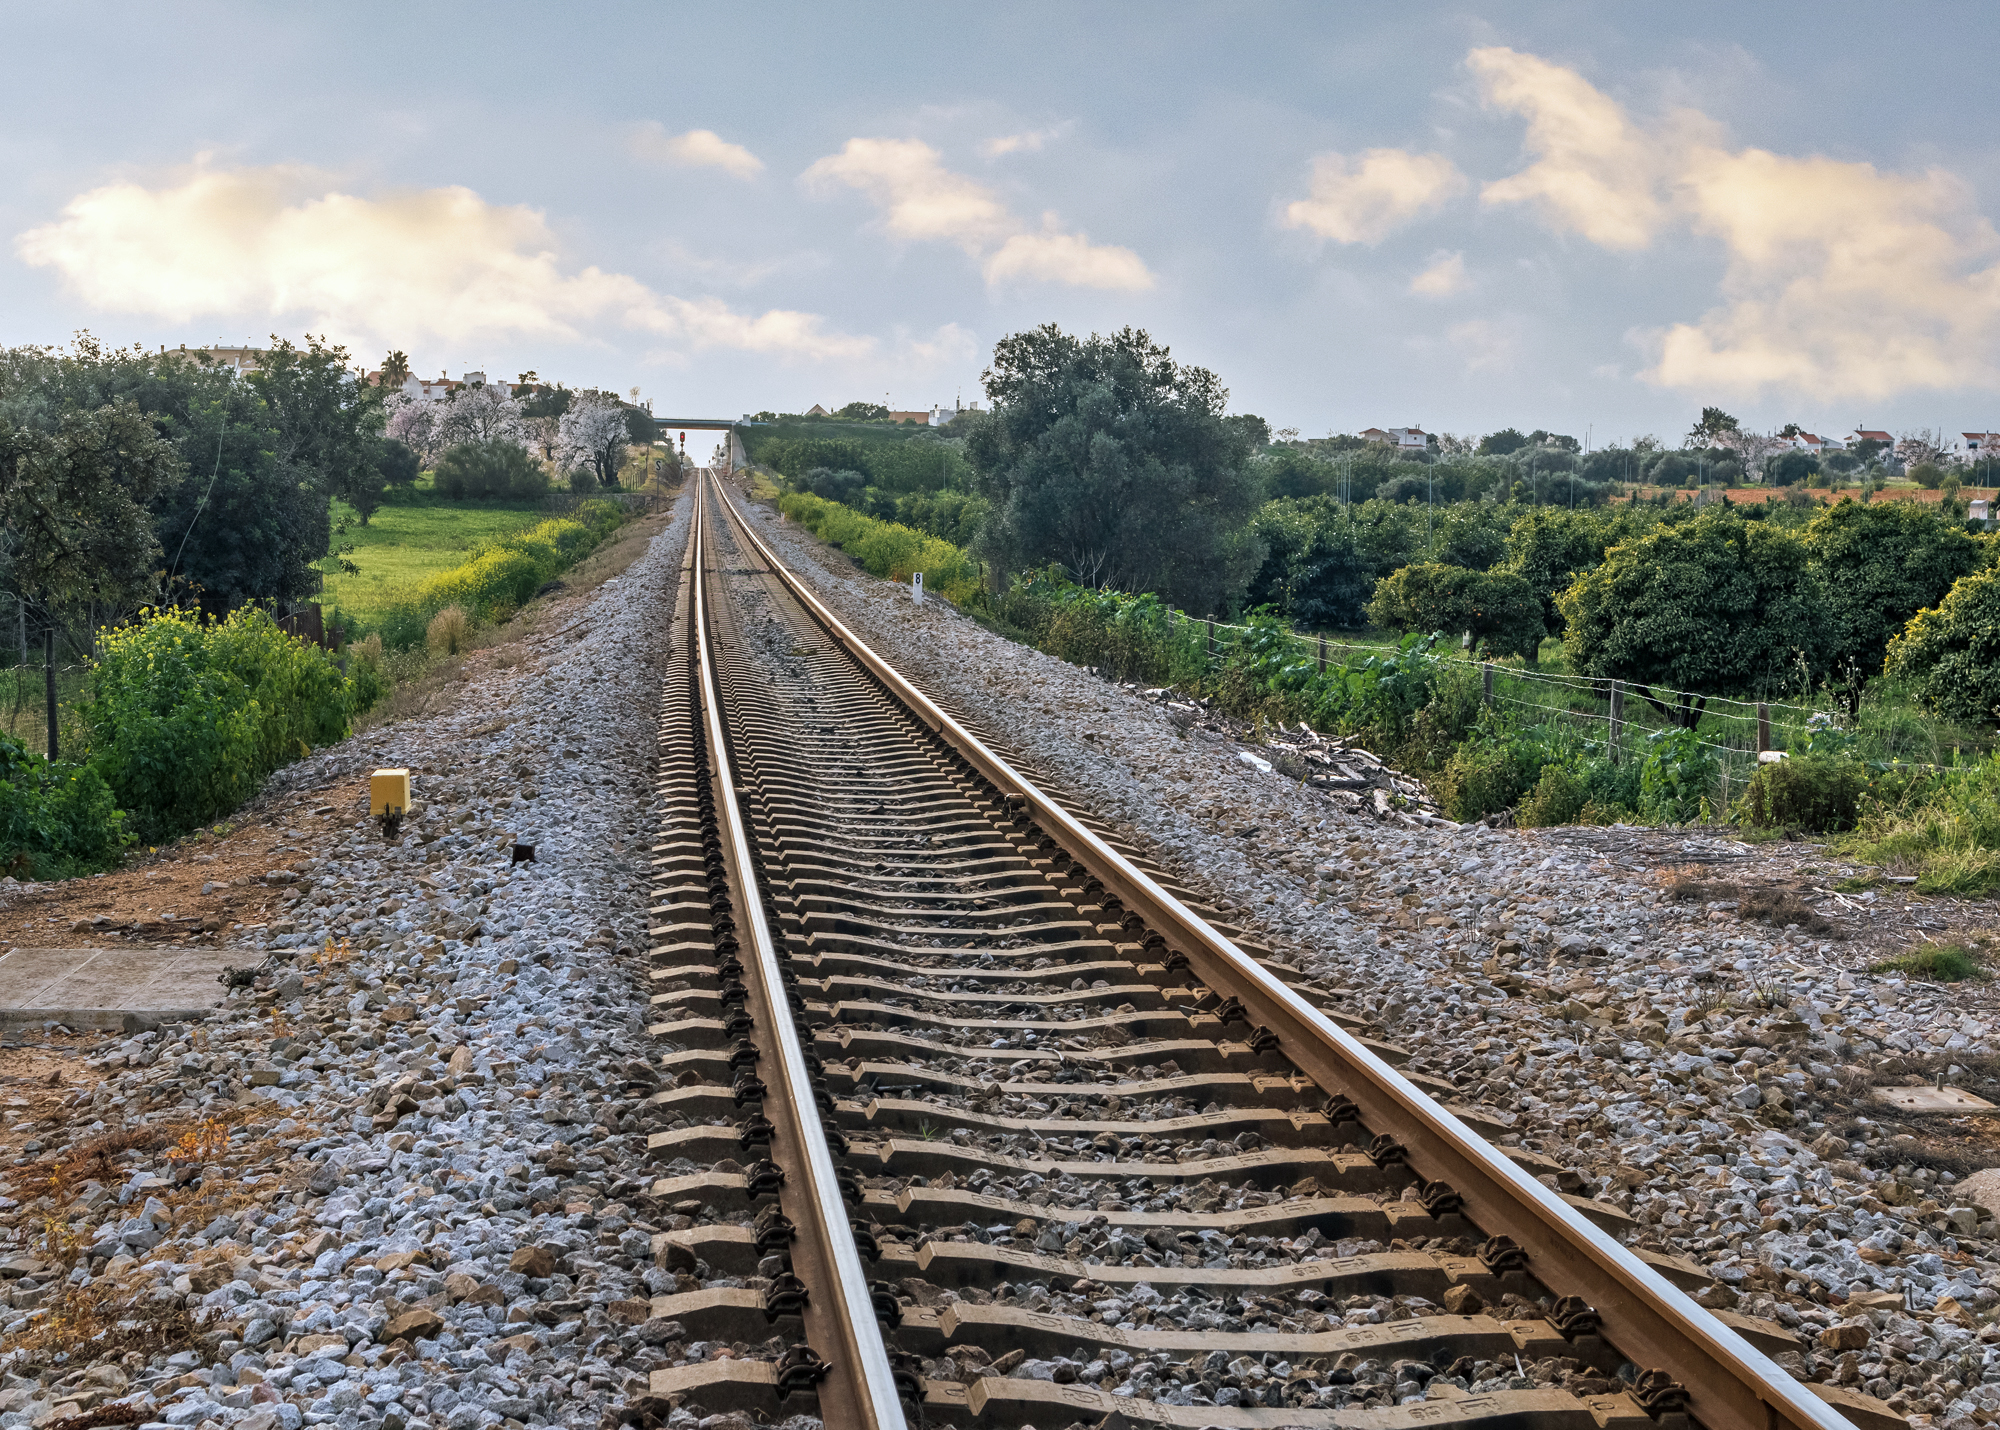
railway, sky, cloud, plant, tree, track, thoroughfare, natural landscape, parallel, road surface, grass, road, horizon, landscape, symmetry, nonbuilding structure, rubble, cumulus, metal, transport, pebble, hinterland